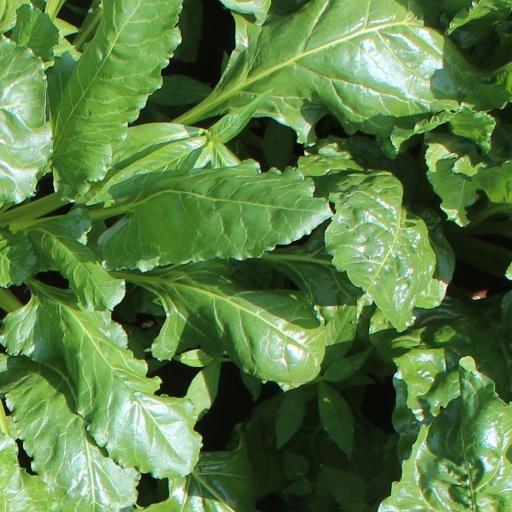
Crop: sugar beet